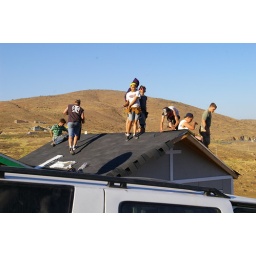
Site 14 outside Tecate Mexico building a house by the TKA students.